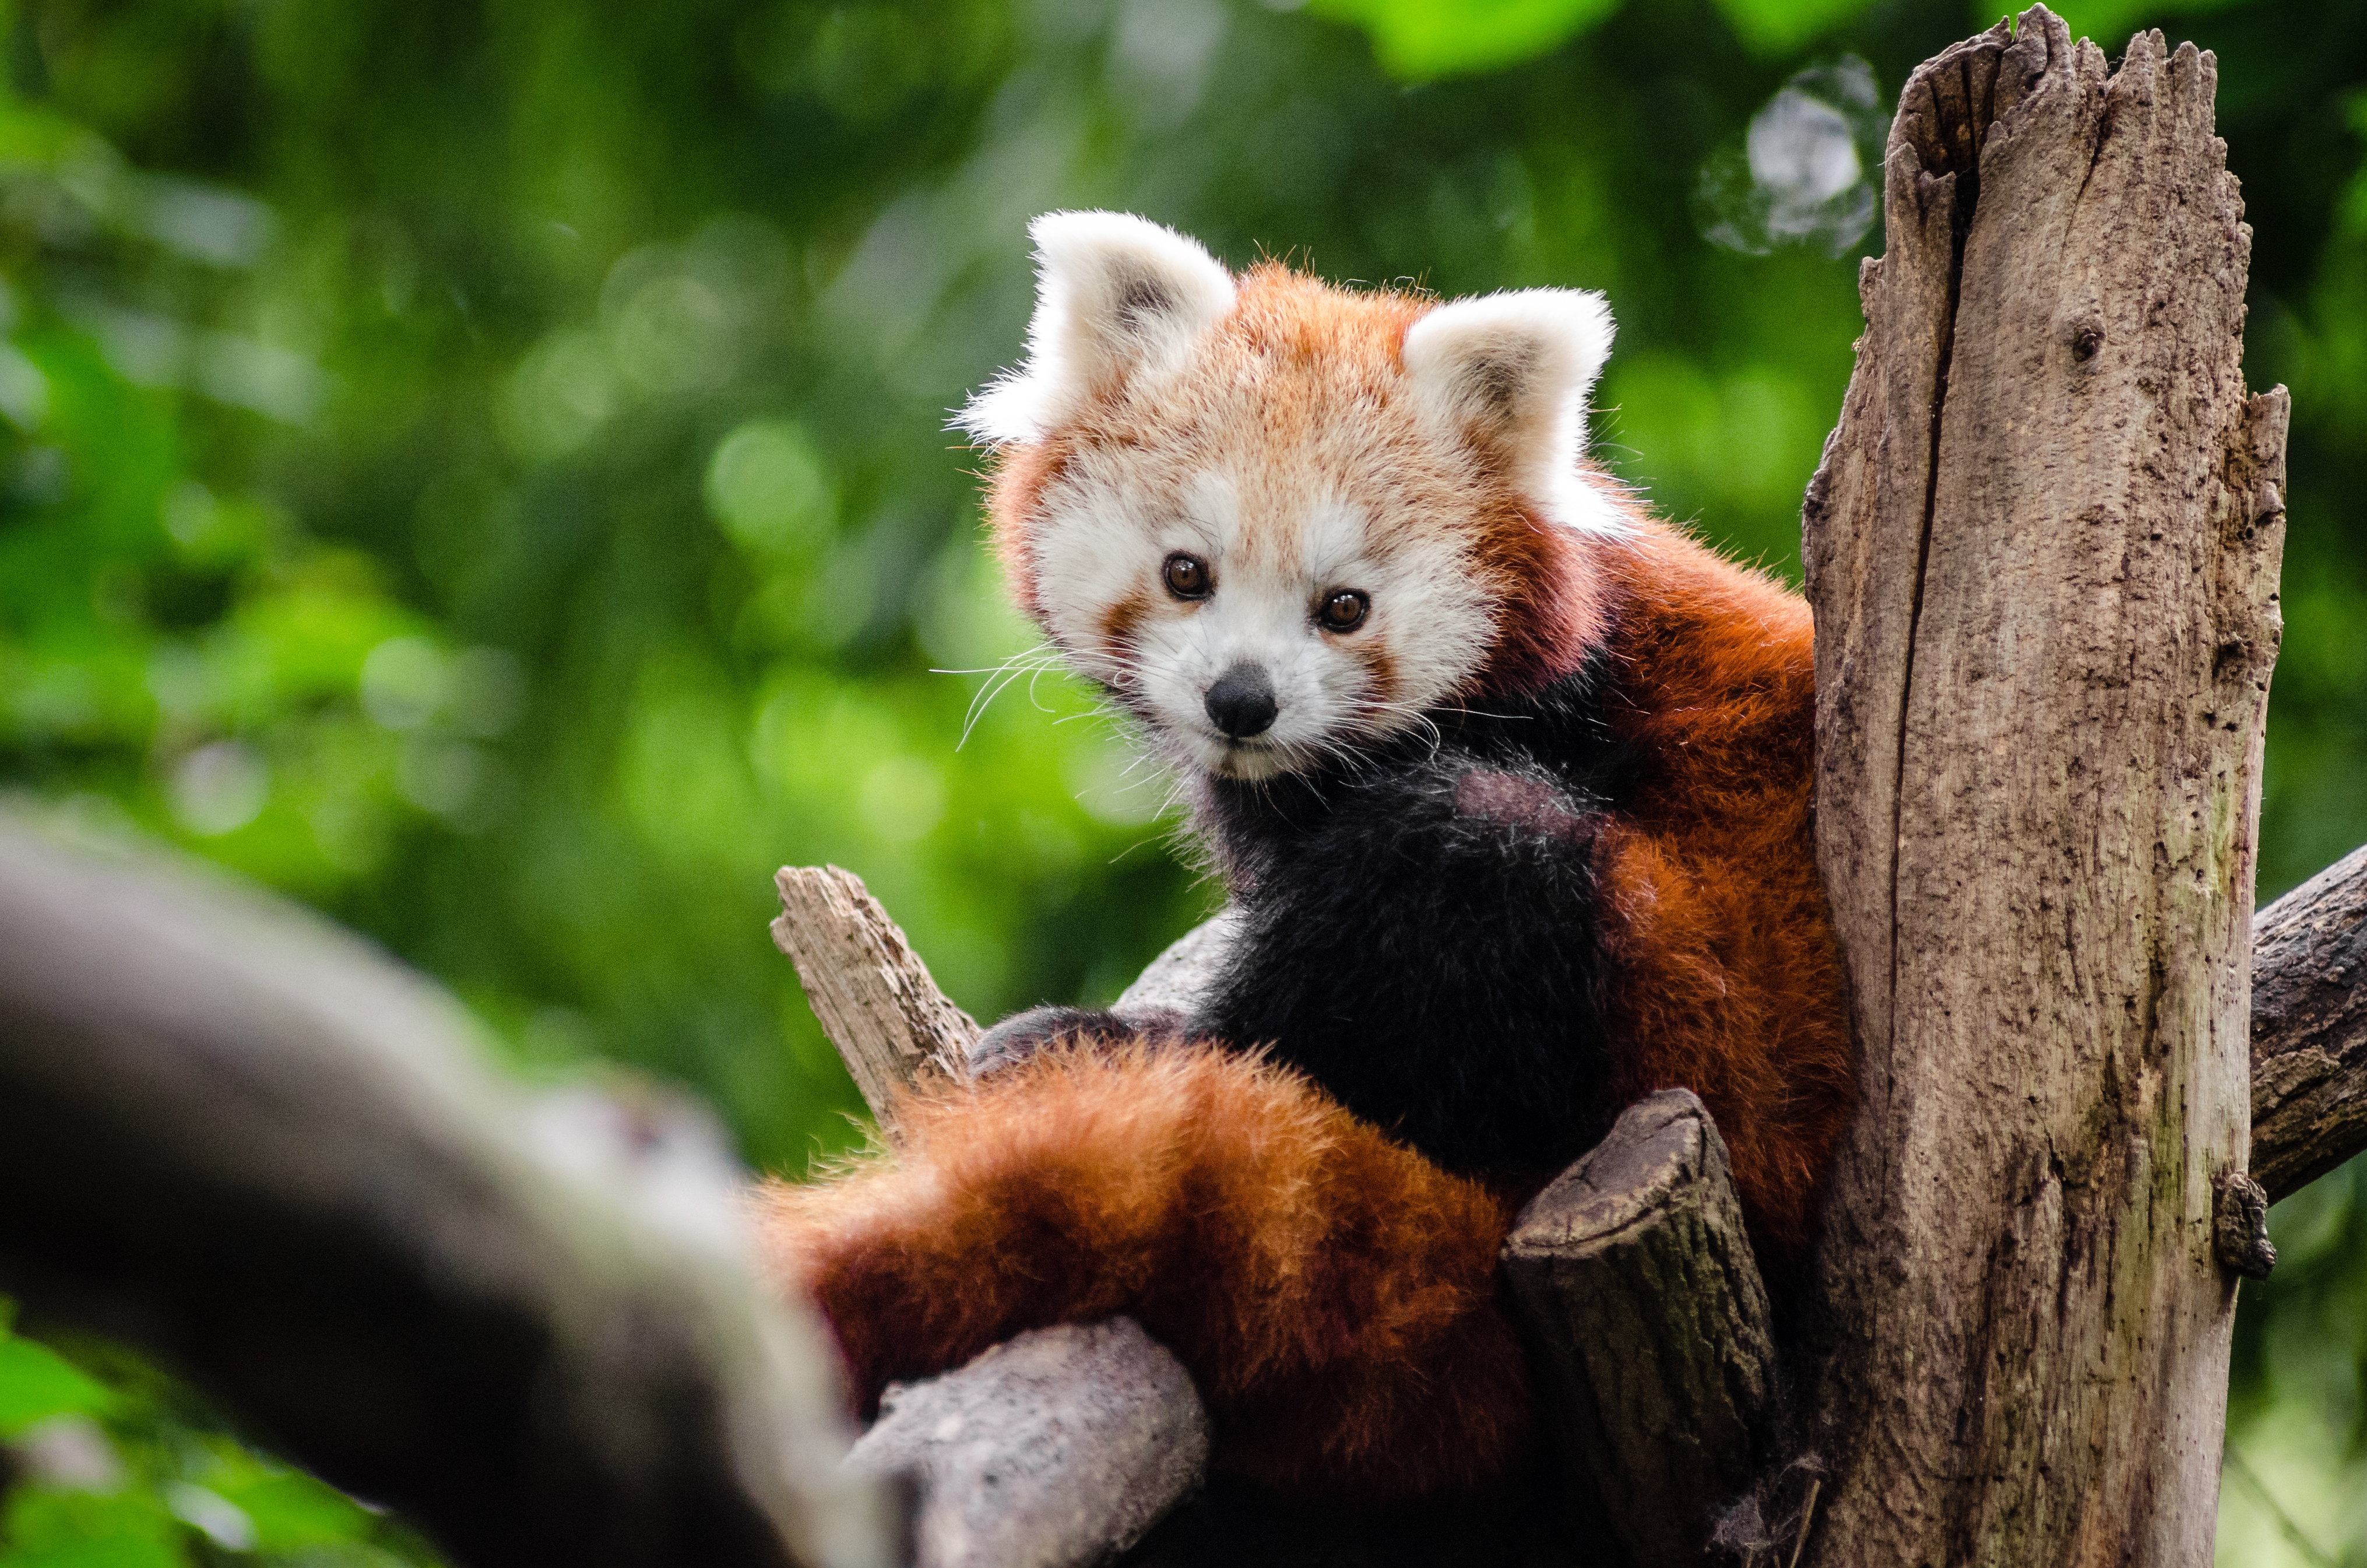
tree, nature, bokeh, vintage, sweet, rain, wet, animal, cute, female, wildlife, zoo, fur, orange, young, green, high, red, mammal, nikon, fauna, red panda, panda, face, nose, tail, animals, ears, endangered, vertebrate, germany, deutschland, natur, tier, iso, fell, regen, gesicht, baum, adorable, bamboo, d7000, roter, kleiner, niedlich, sues, suess, species, bedrohte, tierart, tierpark, weiblich, jungtier, jung, ohren, schwanz, nase, bedroht, ailurus, fulgens, moist, feucht, gr n, s s, dog breed group